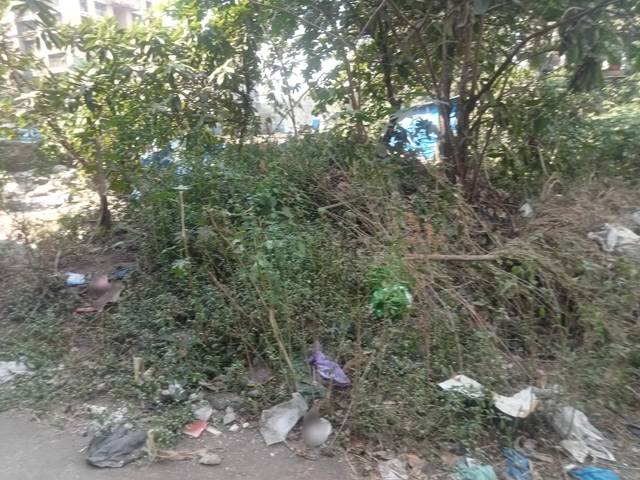
Region: India
Coordinates: 19.093, 72.911